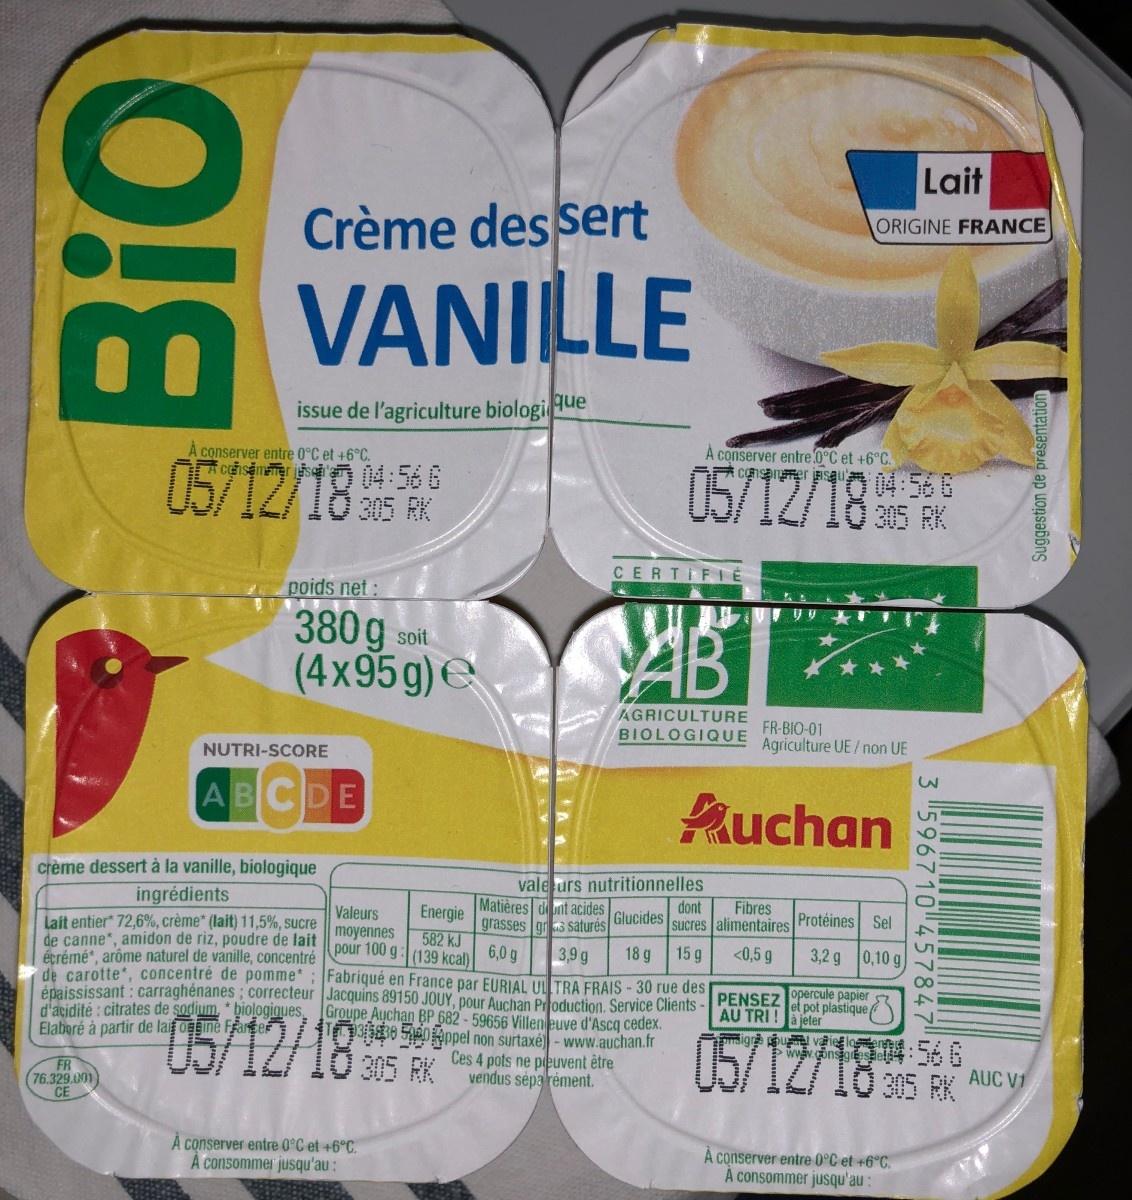
Nutri-Score label: nutriscore-c